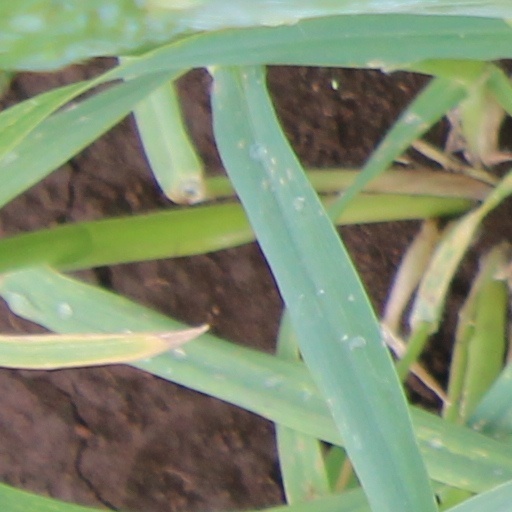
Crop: wheat